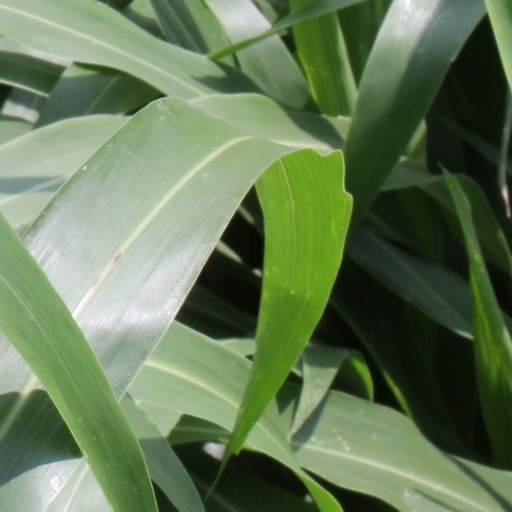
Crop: sorghum